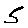
Label: 5